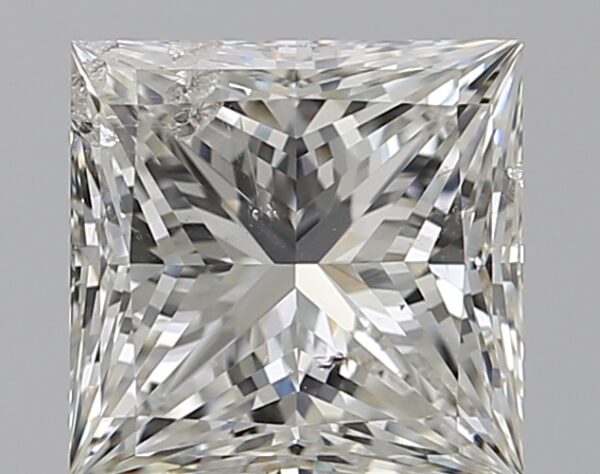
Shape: princess
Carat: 2.01
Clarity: SI2
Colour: H
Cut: EX
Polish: EX
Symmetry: EX
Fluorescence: N
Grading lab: IGI
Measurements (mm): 7.07 x 6.96 x 4.89